Arthur K. Cebrowski

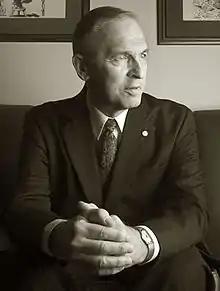
Arthur K. Cebrowski, Director of the Office of Force Transformation

Vice Admiral (ret.) Arthur Karl Cebrowski (August 13, 1942 – November 12, 2005) was a United States Navy admiral. He also who served from October 2001 to January 2005 as Director of the Office of Force Transformation in the U.S. Department of Defense. In this position, he was responsible for serving as an advocate, focal point, and catalyst for the transformation of the United States military.